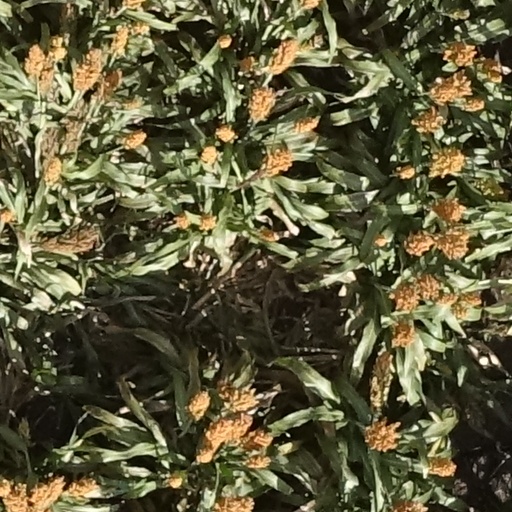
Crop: sorghum